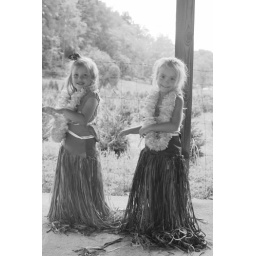
Two littlest hula girls in black &amp;amp; white